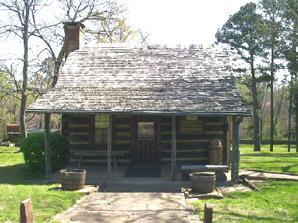
Building: Sequoyah's Cabin
Country: United States of America
Year built: 1829
Historic house in Oklahoma, United States United States historic place Sequoyah's Cabin U.S. National Register of Historic Places U.S. National Historic Landmark A reproduction of the cabin standing outside the protective shelter Show map of Oklahoma Show map of the United States Location 470288 Highway 101 Nearest city Akins, Oklahoma Coordinates 35°30′53″N 94°39′08″W / 35.51479°N 94.65220°W / 35.51479; -94.65220 Area 10 acres (4.0 ha) Built 1829 Architect Sequoyah NRHP reference No. 66000634 Significant dates Added to NRHP October 15, 1966 Designated NHL December 21, 1965 Sequoyah's Cabin is a log cabin and historic site off Oklahoma State Highway 101 near Akins, Oklahoma .  It was the home between 1829 and 1844 of the Cherokee Indian Sequoyah (also known as George Gist, c. 1765–1844), who in 1821 created a written language for the Cherokee Nation .  The cabin and surrounding park was declared a National Historic Landmark in 1965 and is now owned by the Cherokee Nation . Description Sequoyah's Cabin is located east of Akins on the east side of State Highway 101 at a point where it makes a northward jog. The cabin itself is a single-story log structure with a gabled roof, on 10 acres (4.0 ha) of land that has a park-like setting.  The cabin is now sheltered from the elements by a brick structure built in the 1930s.  There is a bronze statue of Sequoyah outside. The house is maintained as a historic house museum and is furnished to appear as it might have when Sequoyah lived there.  There are relics and documents associated with his life. History Sequoyah was born about 1770 to a Cherokee mother and a white or half-white father, on the ancestral lands of the Cherokee in the southeastern United States.  Unschooled except in tribal ways and customs, he came to understand the value of writing, especially in dealing with adjacent British settlers.  In 1809 he began to work on a writing system for the Cherokee language .  The result of his work, the Cherokee syllabary , continues to be used today.  In the 1820s he moved west, to instruct western Cherokees in the writing system.  It is during this period that this cabin was built, in 1829. The cabin was acquired by the Oklahoma Historical Society in 1936. The shelter over the building was built by the Works Progress Administration in 1936, and is surrounded by a 10-acre (40,000 m 2 ) park. The cabin and surrounding park, now owned by the Cherokee Nation , was declared a National Historic Landmark in 1965. And, as for all other already-designated National Historic Landmarks, it was automatically listed on the new National Register of Historic Places on October 15, 1966. In 2016, the Cherokee Nation purchased the cabin and its property for $100,000. See also List of National Historic Landmarks in Oklahoma National Register of Historic Places listings in Sequoyah County, Oklahoma References